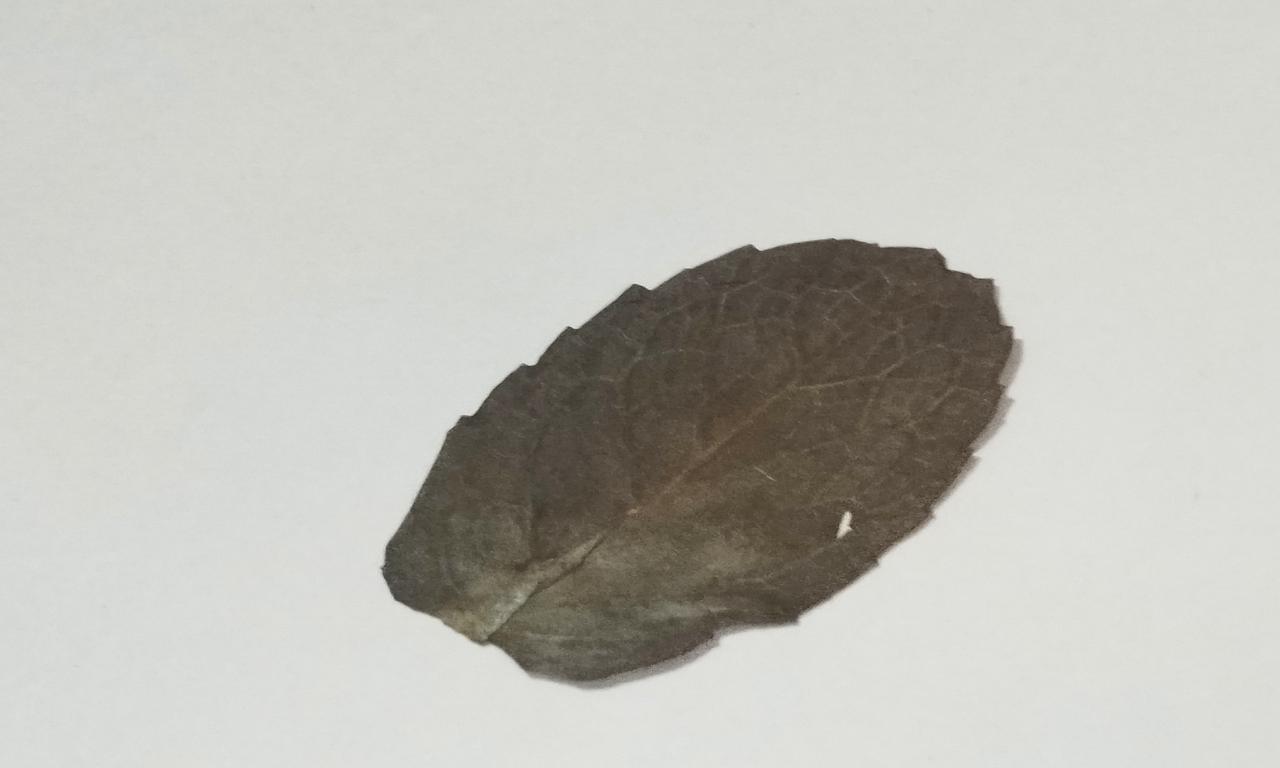
Label: Dried